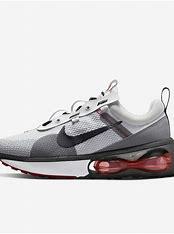
Brand: Nike
Model: Air Max 2021